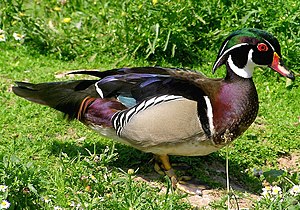
Brudeand
Brudeand er en fugleart, der findes fra Kanada til det nordlige Mellemamerika.